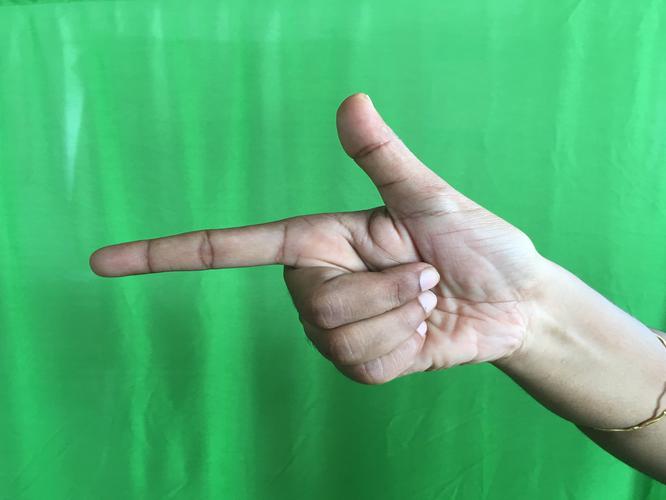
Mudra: Chandrakala
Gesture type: single_hand